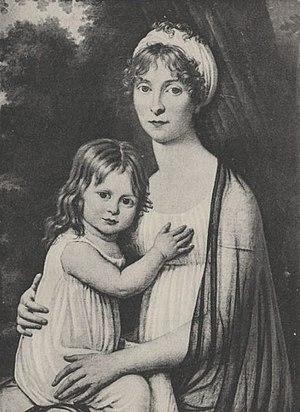
Anne Adélaïde Dechaux et sa fille Jenny Hoche